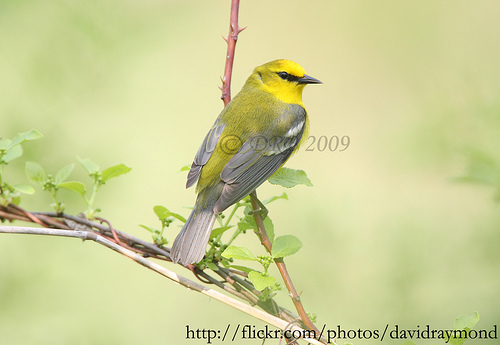
a brightly colored yellow breasted bird with a black cheek and grey wings.
a bird with grey wings and a yellow head with a black beak
this colorful bird has a yellow head, throat and nape, a black eyering, and grey secondaries.
this bird has a yellow head, a black bill, a yellow & gray mottled back, and gray wings & tail.
this bird has a bright yellow crown and throat, gray primaries and rectrices and a yellow breast.
small bird with crown and throat is yellow, outer and inner rectrices are grey, beak is small, black and pointed.
this bird is grey and yellow in color, with a pointed grey beak.
this bird has wings that are grey and has a yellow bodythe bird has a small black bill, yellow belly and breast and grey wingbars.
this bird has a yellow crown, grey primaries, and a yellow throat.
Species: Blue Winged Warbler